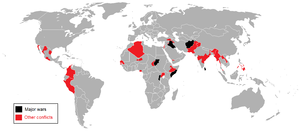
La guerre contemporaine ou la guerre moderne, bien que présente dans chaque période historique de l'histoire militaire, est généralement utilisée pour désigner les concepts, les méthodes et les technologies qui ont été en service pendant et après la Seconde Guerre mondiale. Des historiens s'accordent à dire que la guerre moderne a démarré à partir de la Première Guerre mondiale.